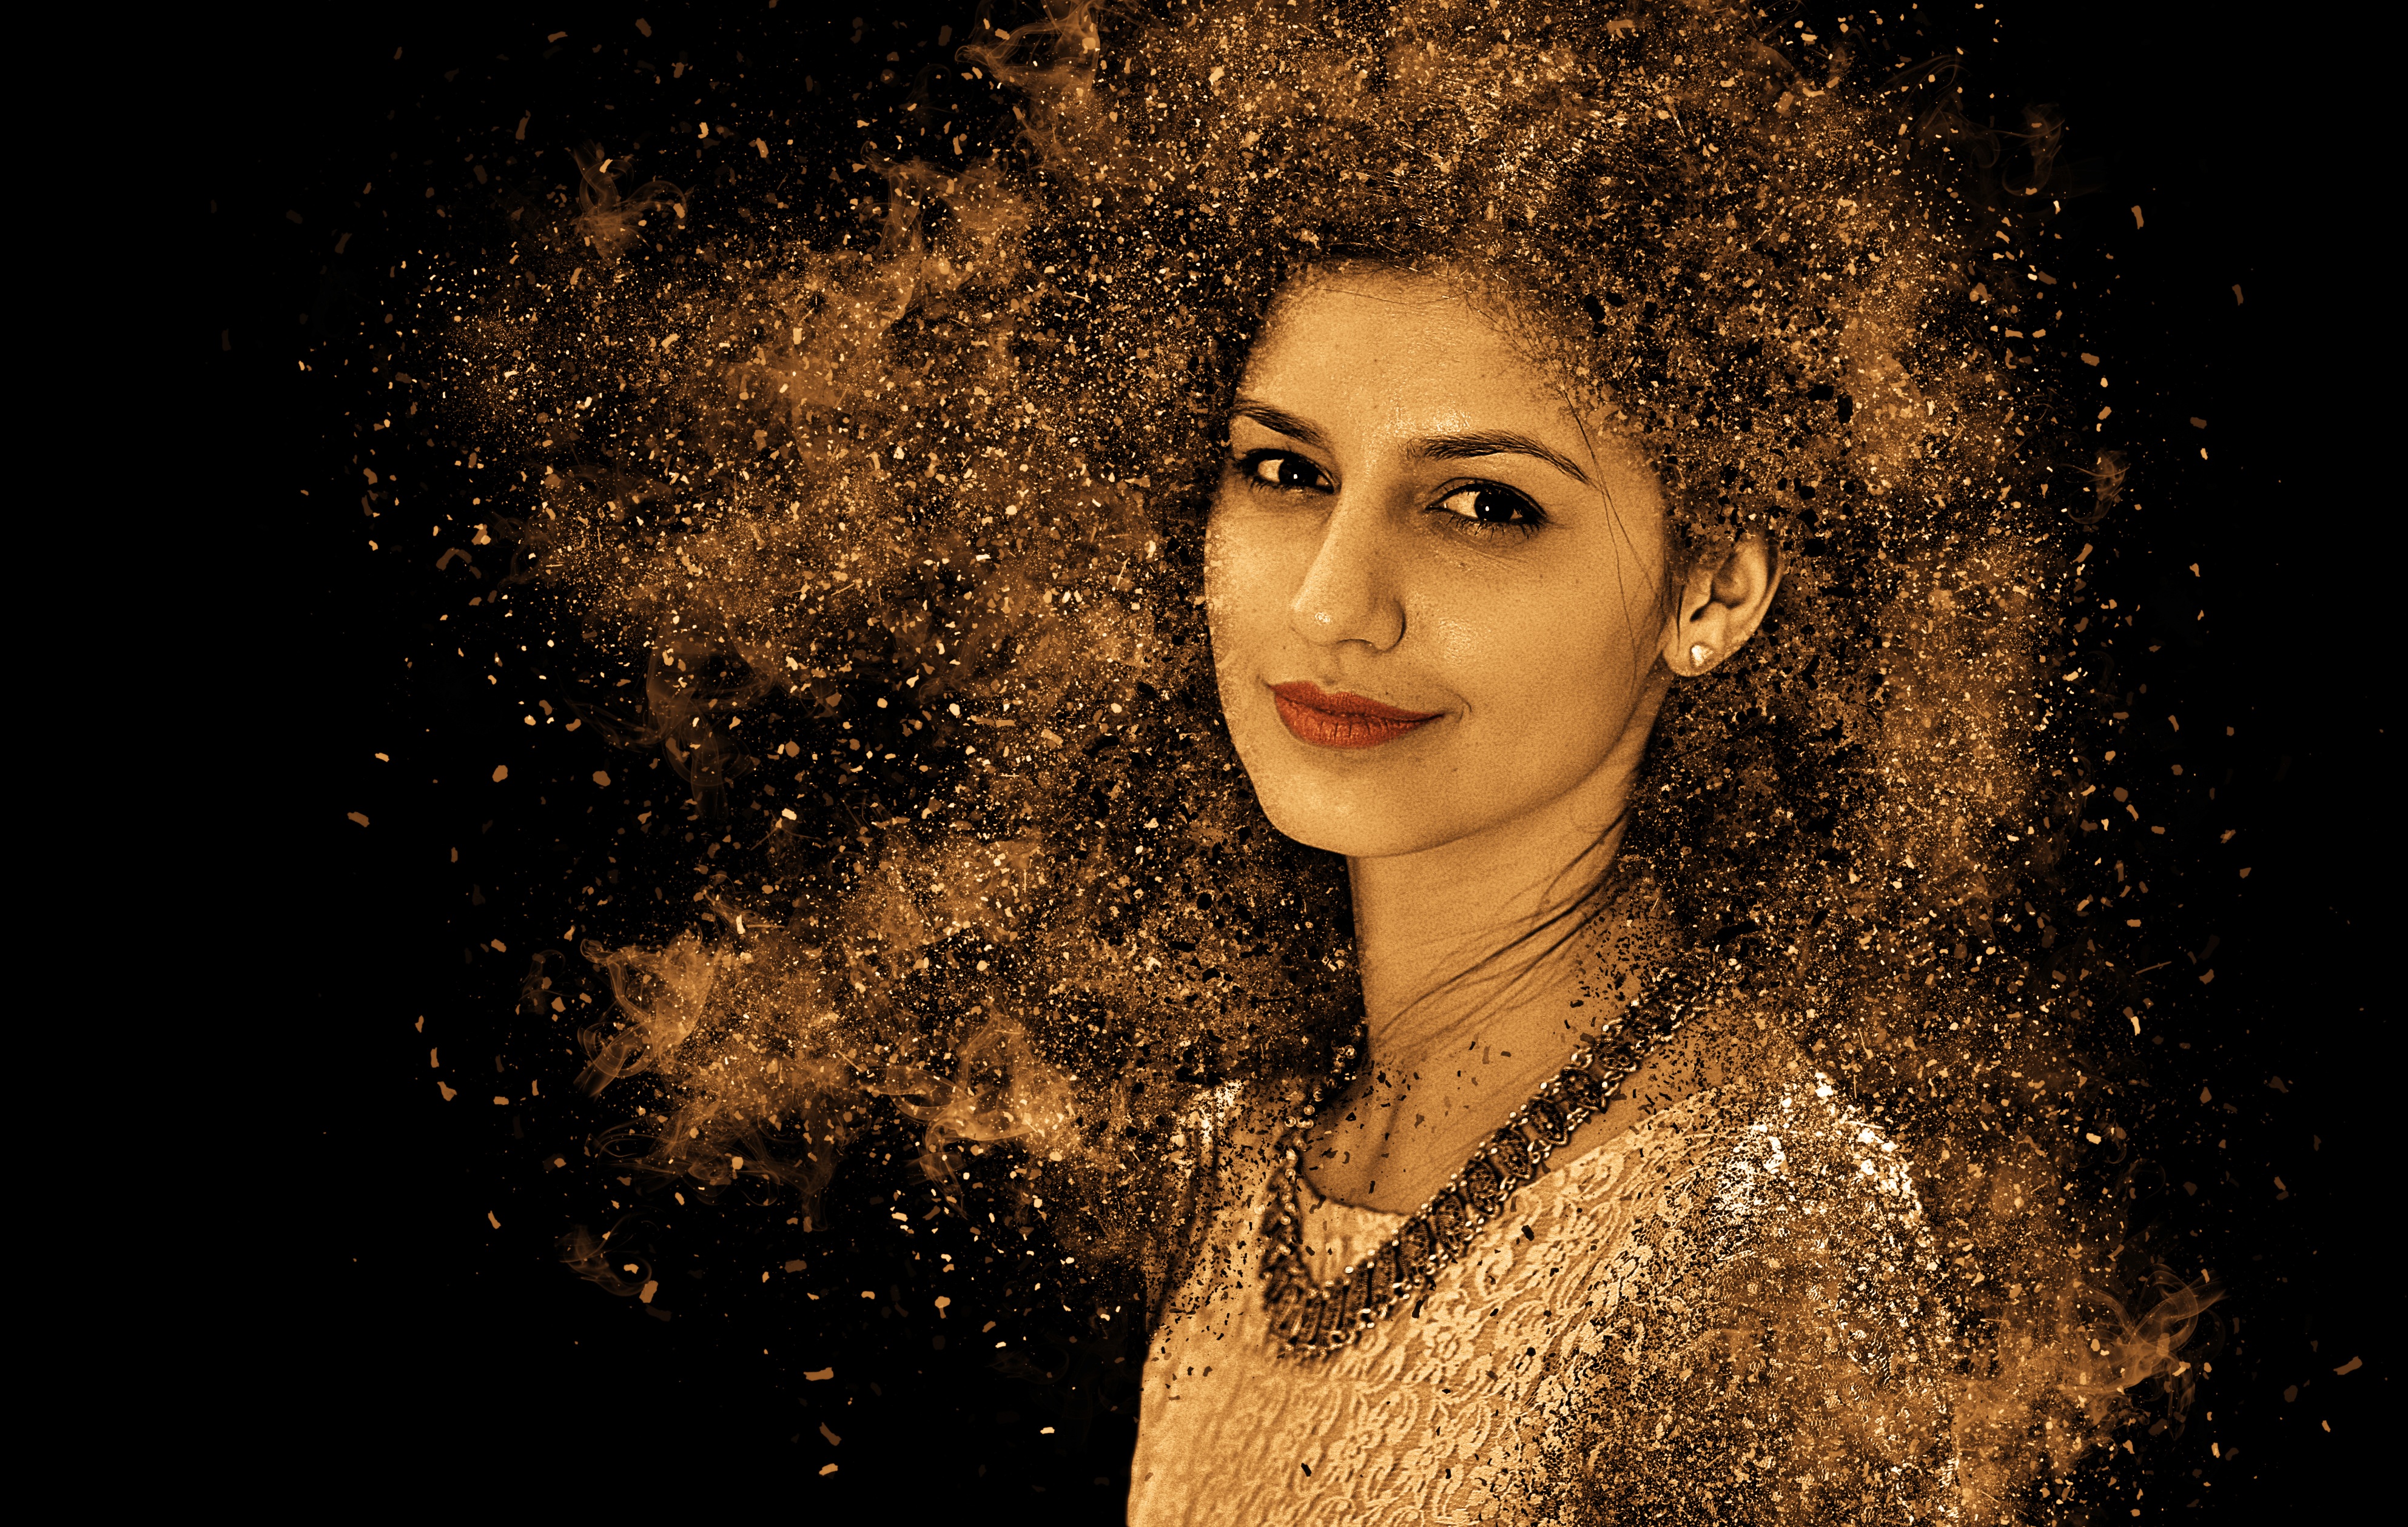
woman, hair, photography, female, portrait, model, darkness, fashion, smile, cheerful, art, head, photograph, beauty, beautiful, sexy, pretty, seductive, ecstasy, erotic, sensual, photo shoot, album cover, portrait photography, computer wallpaper, smile model